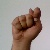
The image shows a hand gesture representing the letter 'T' in Indian Sign Language.